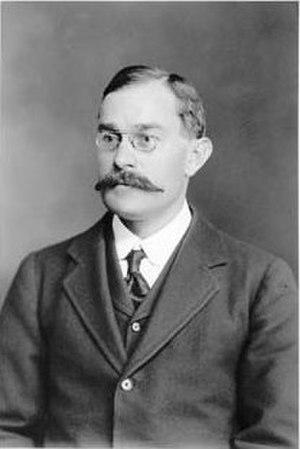
William Halse Rivers Rivers, né le 12 mars 1864 à Chatham dans le Kent et mort le 4 juin 1922 à Cambridge, est un pasteur anglican et scientifique britannique dans divers domaines des sciences humaines. Il est surtout connu pour ses travaux sur le trouble de stress post-traumatique des soldats de la Première Guerre mondiale, mais aussi pour sa participation à l'expédition au détroit de Torres en 1898.